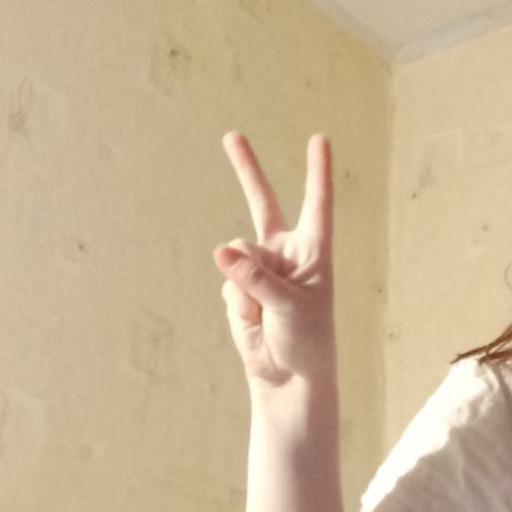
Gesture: peace